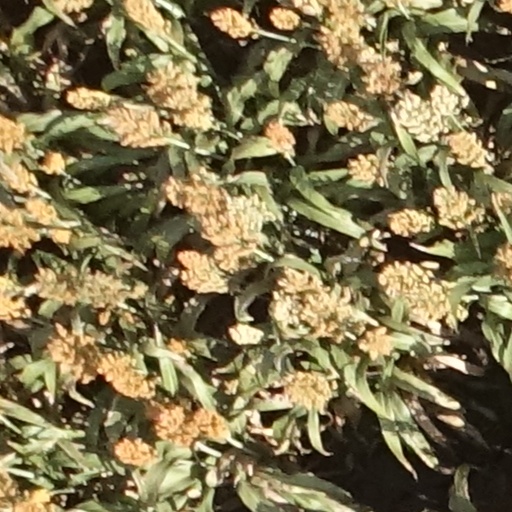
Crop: sorghum